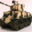
Label: tank